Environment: real
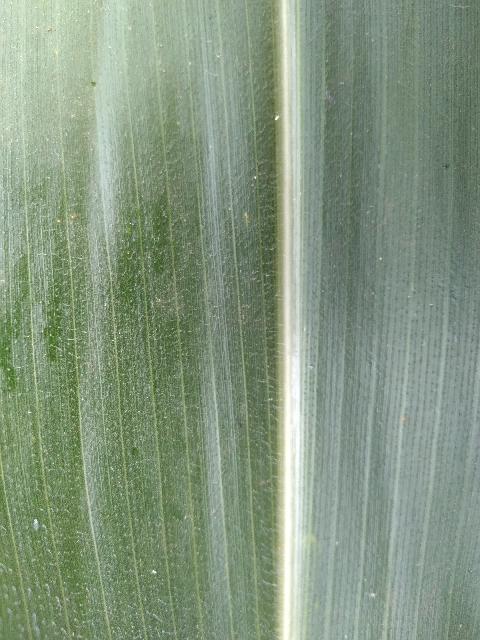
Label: healthy